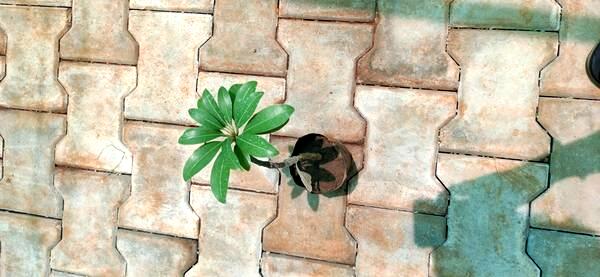
Plant: Sapota